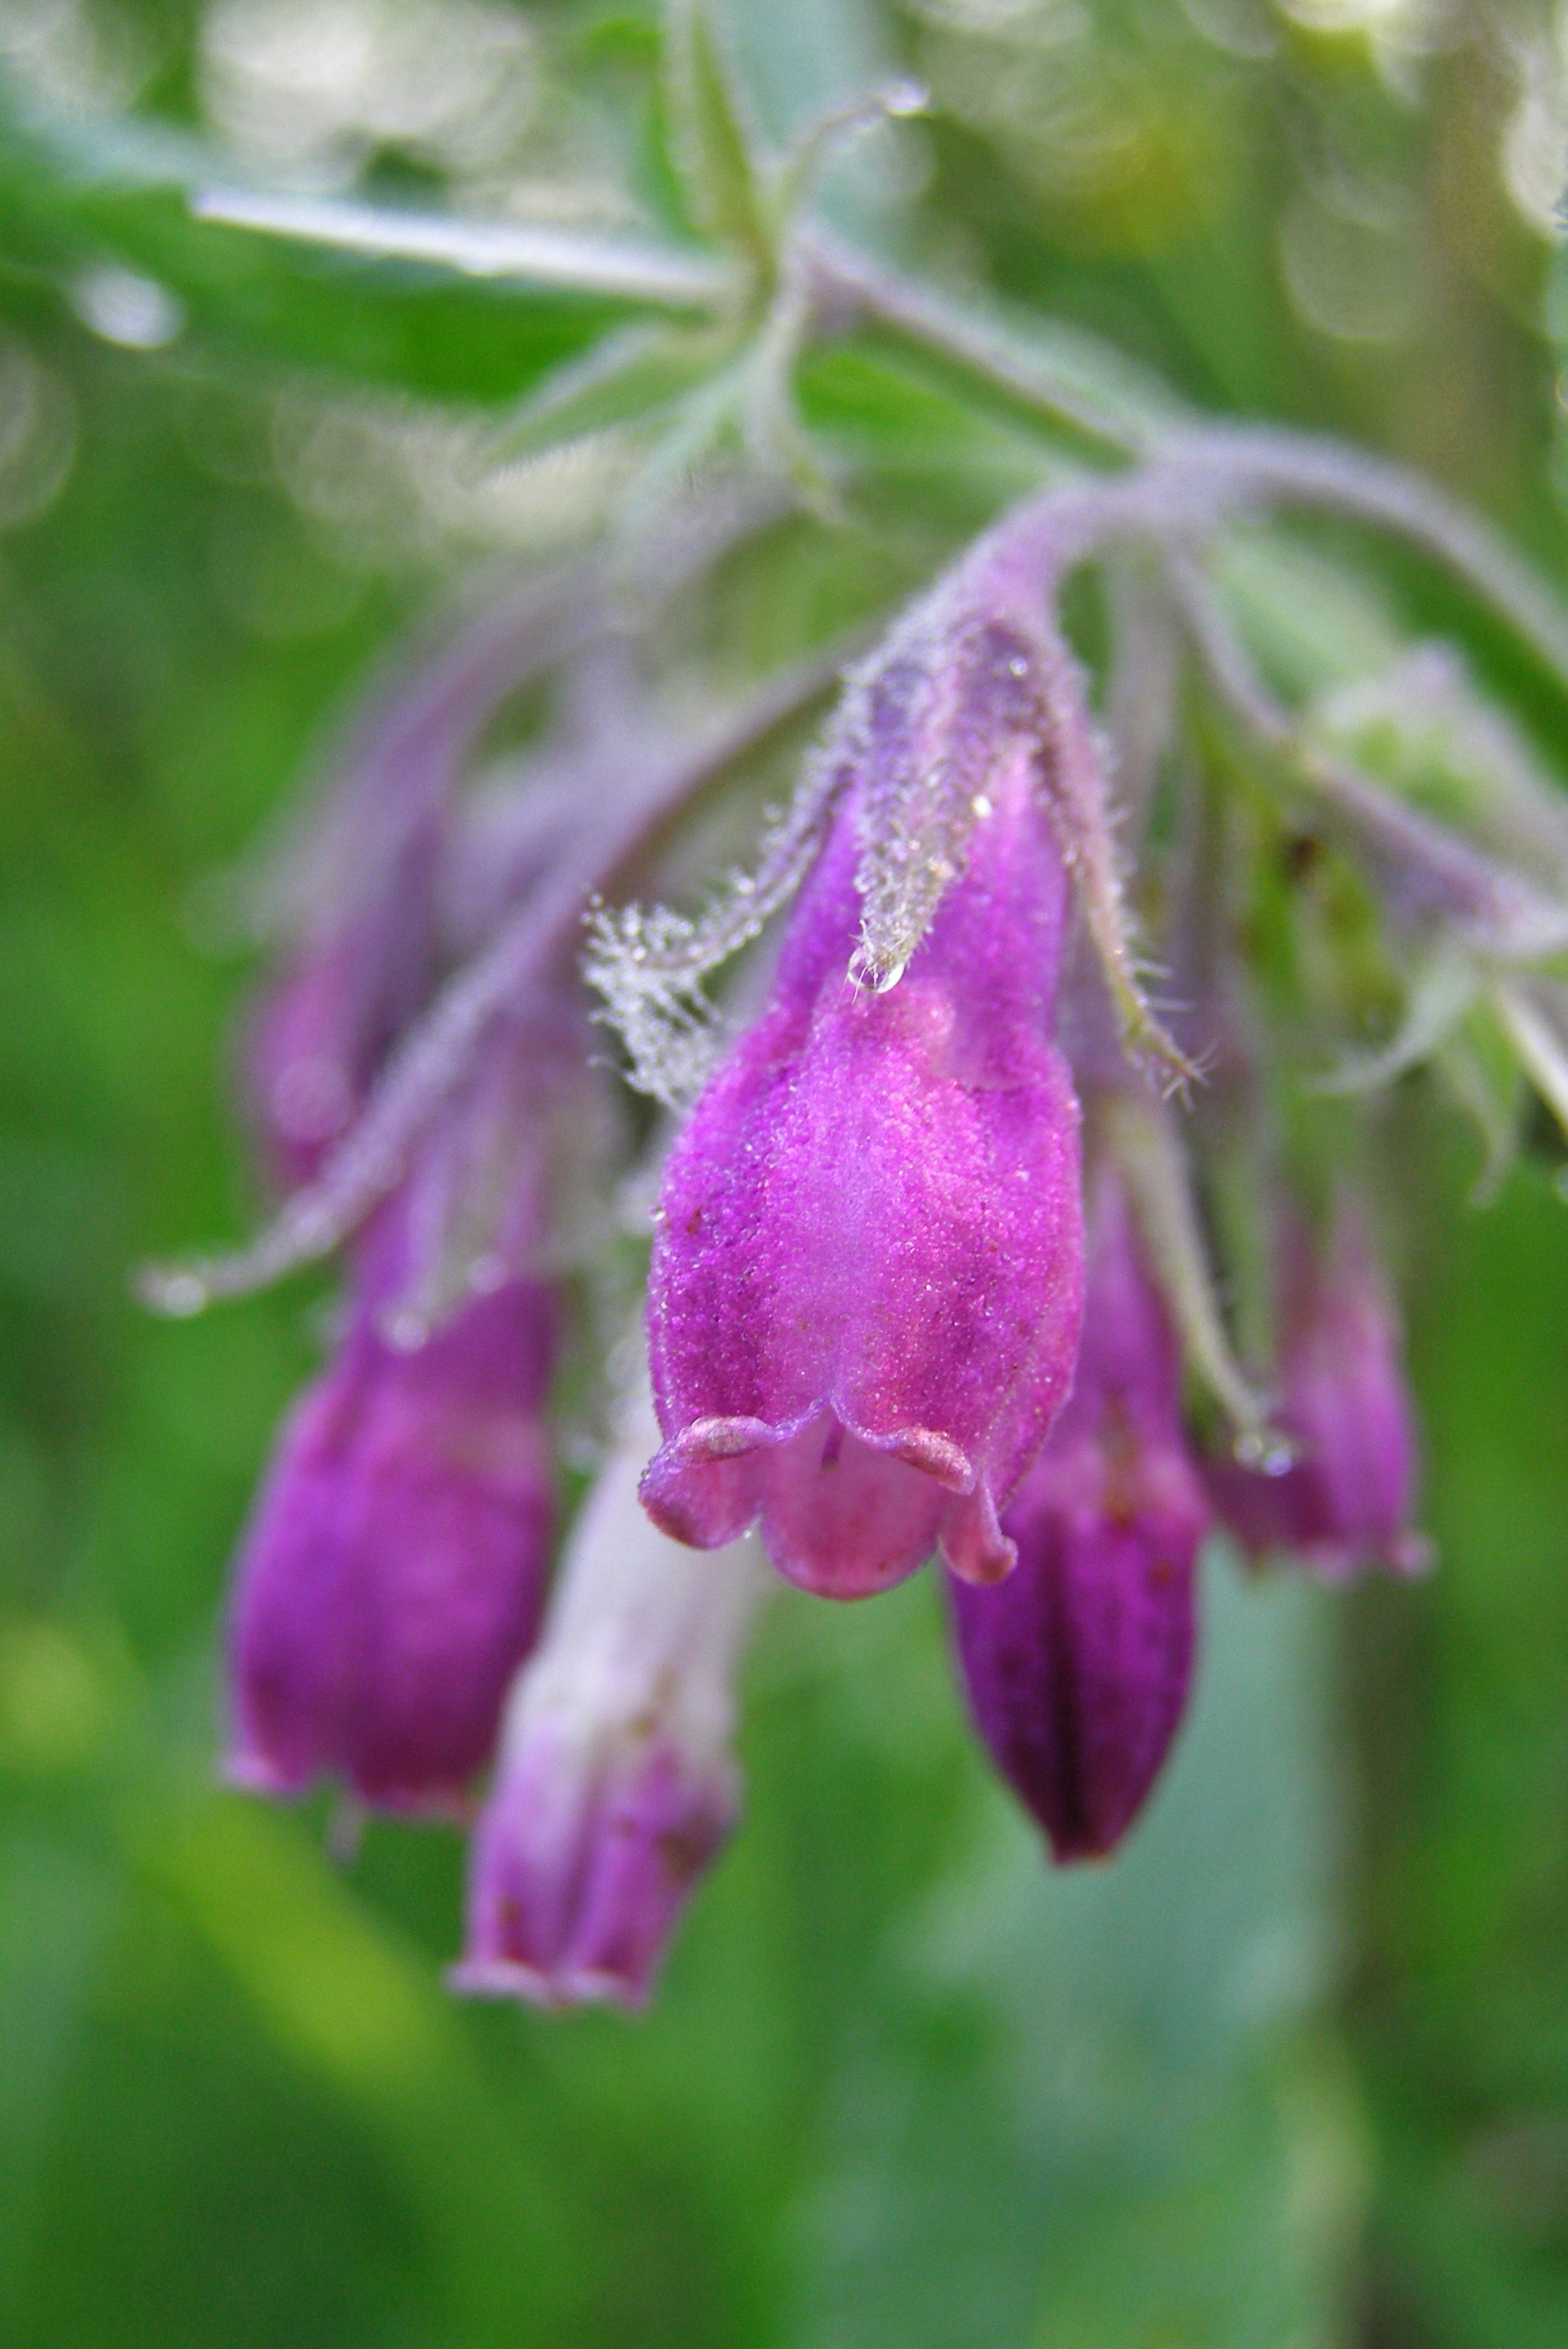
nature, plant, meadow, flower, petal, summer, spring, herb, macro, botany, pink, flora, wildflower, digitalis, macro photography, flowering plant, a medicinal plant, bellflower family, comfrey, symphytum officinale, land plant, plant wild